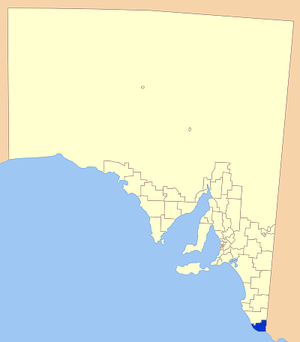
Le district de Grant est la zone d'administration locale la plus au sud de l'Australie-Méridionale en Australie. Elle est située sur la Limestone Coastet a pour siège la ville de Mount Gambier qui est entourée mais n'appartient pas au district de Grant.